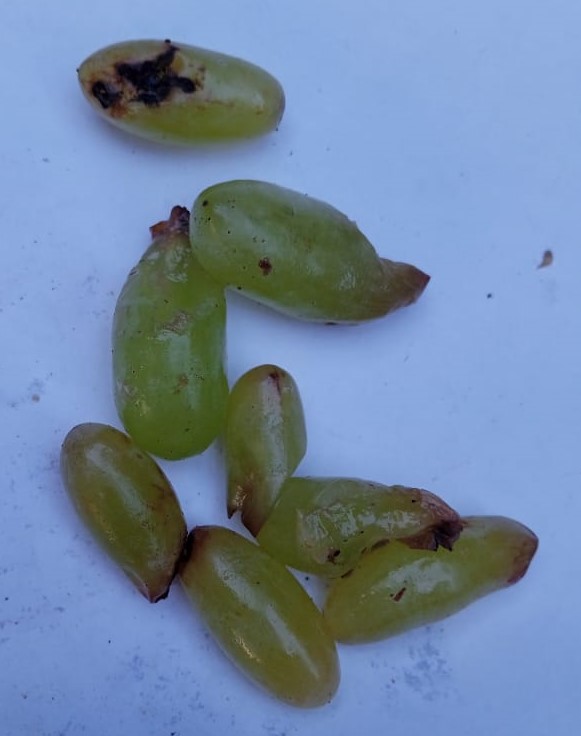
Fruit: grape
Condition: rotten